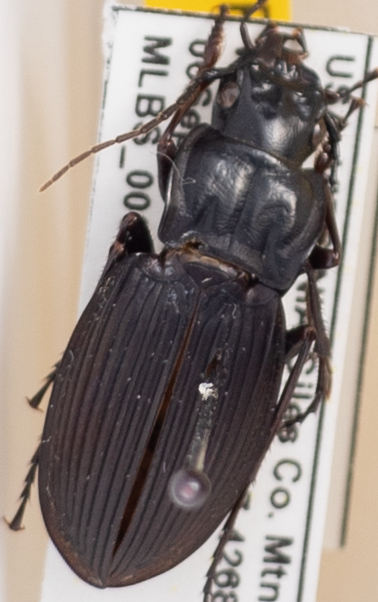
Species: Dicaelus teter
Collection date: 2022-09-06
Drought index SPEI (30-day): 0.612
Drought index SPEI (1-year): -0.842
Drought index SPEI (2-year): -0.3